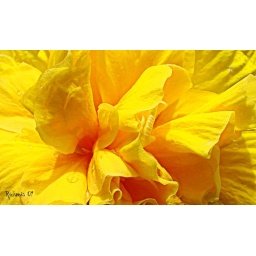
Double yellow hibiscus in yer face